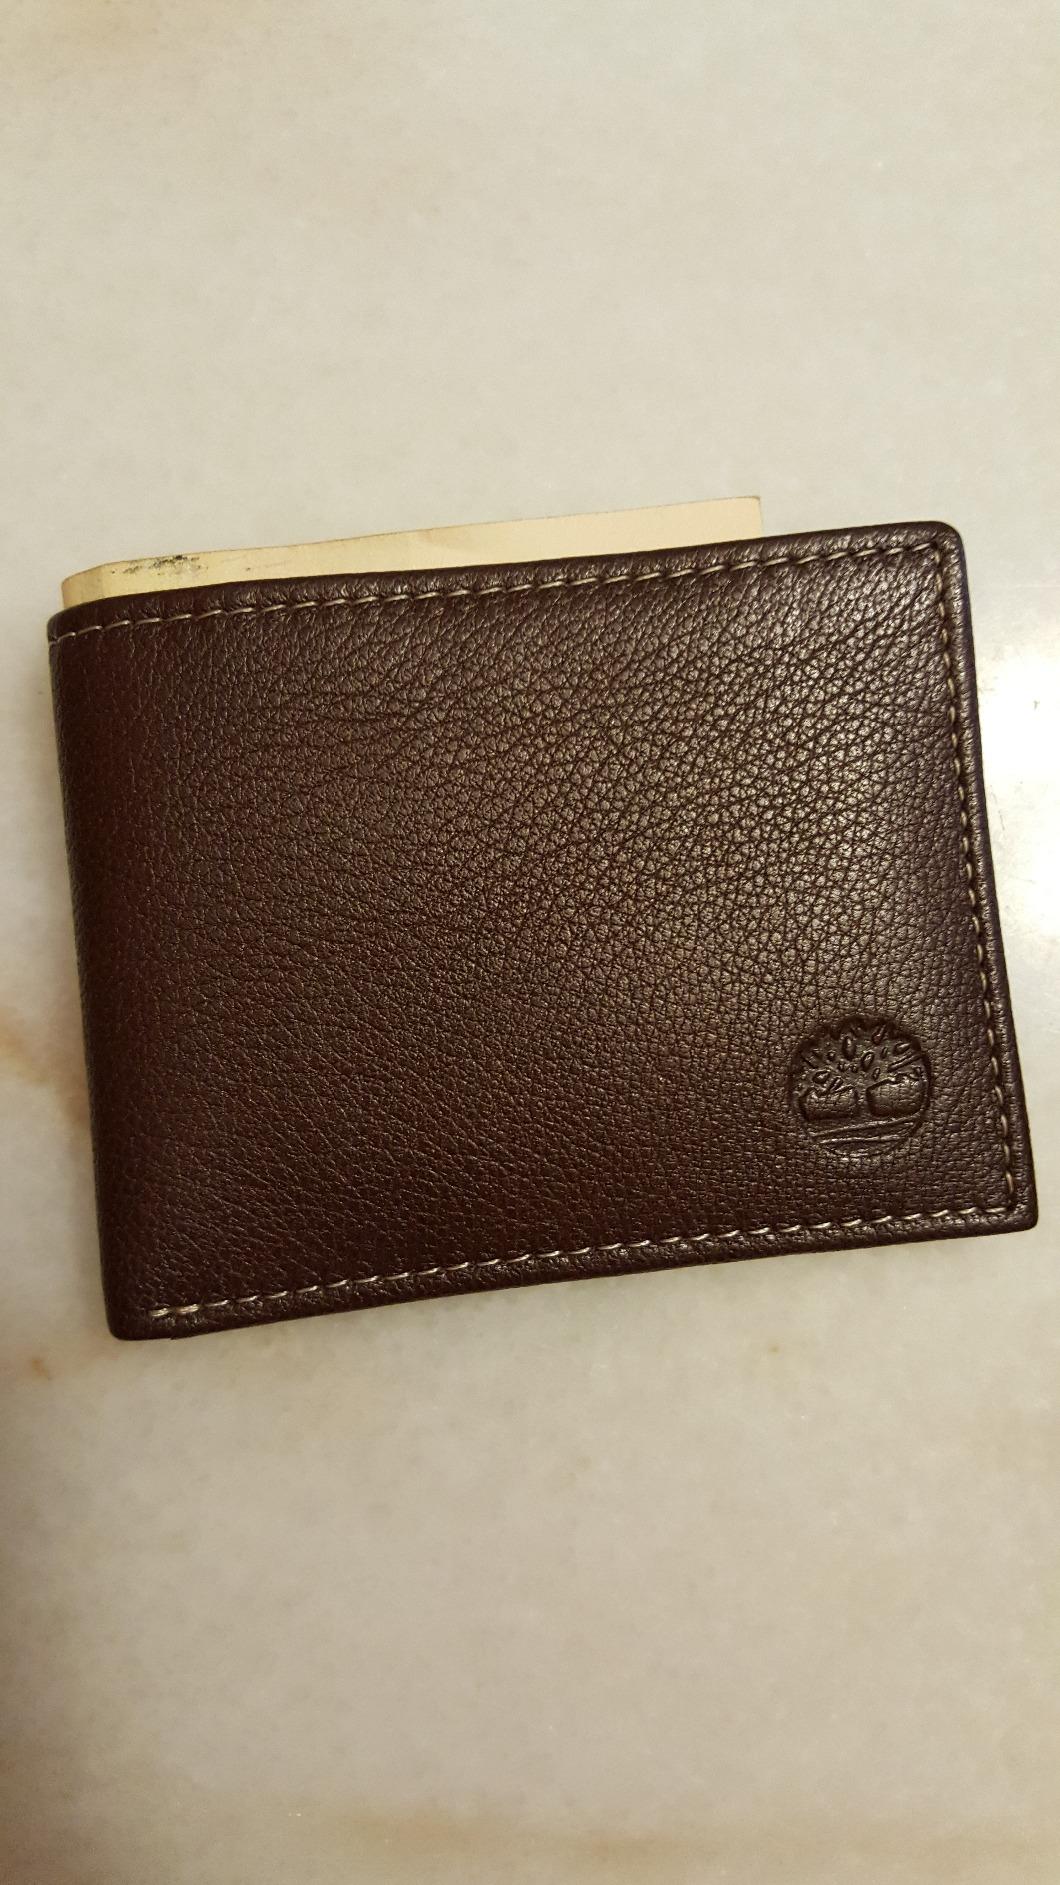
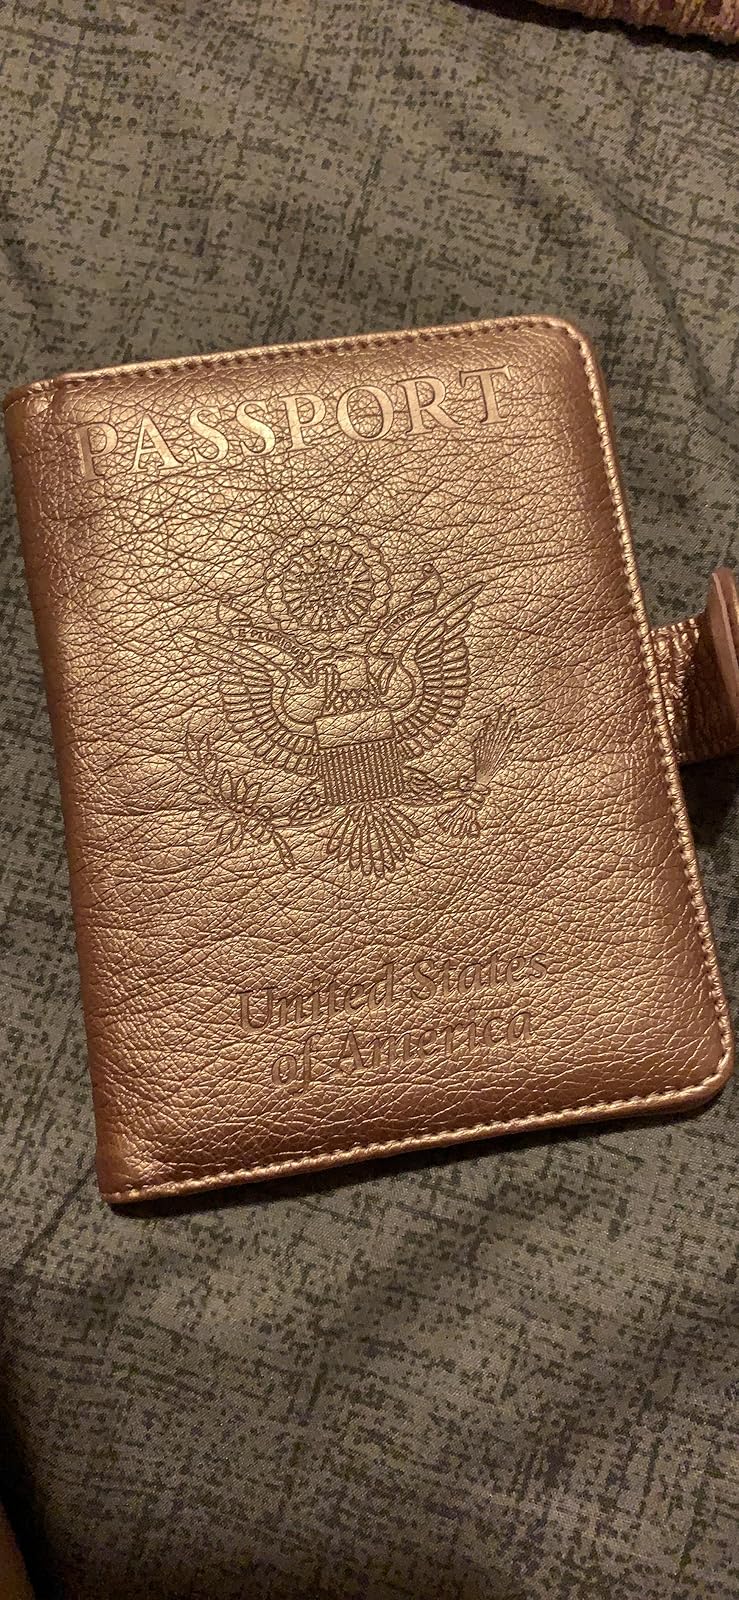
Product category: accessories_wallet
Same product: no